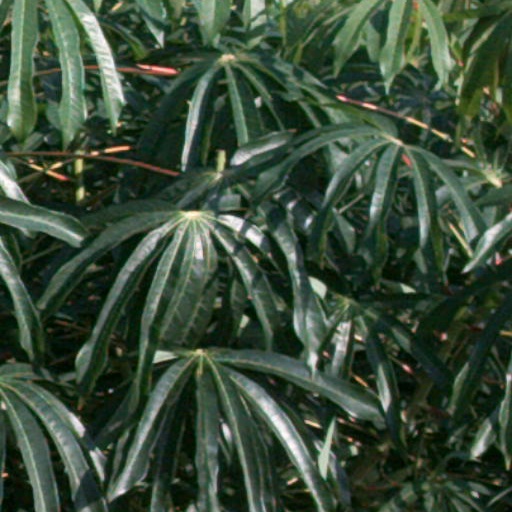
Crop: cassava